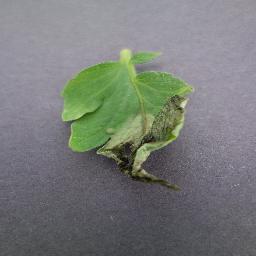
Label: Tomato___Late_blight